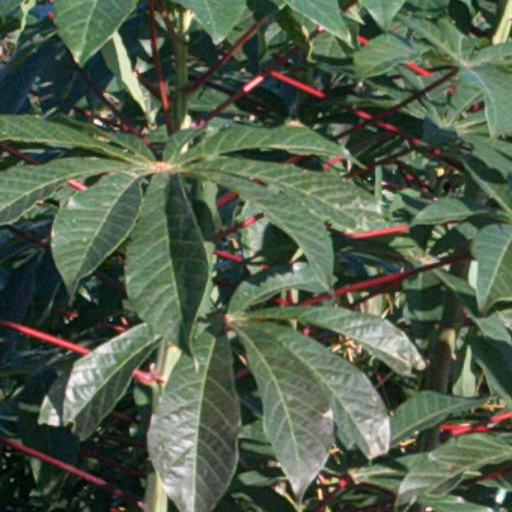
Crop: cassava